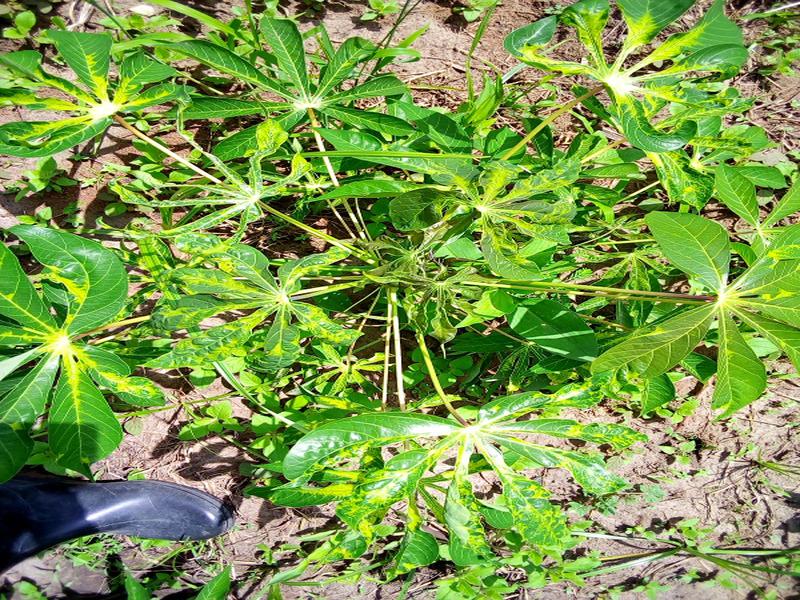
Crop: cassava
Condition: mosaic_disease